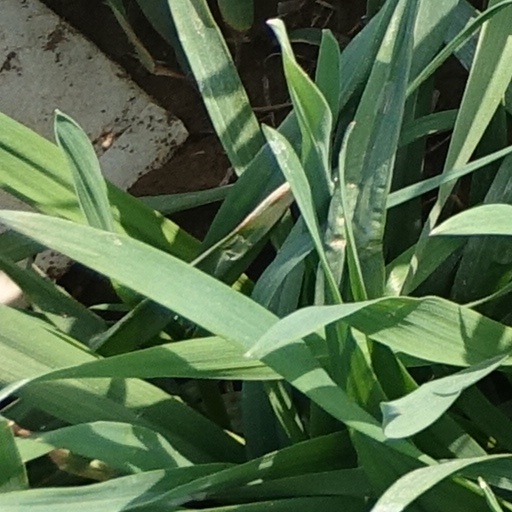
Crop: wheat